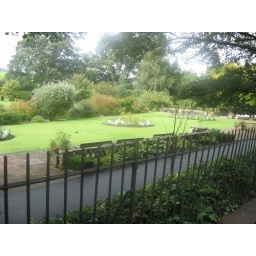
The garden, right next to the field of sheep, right next to the beautiful lake in Keswick.